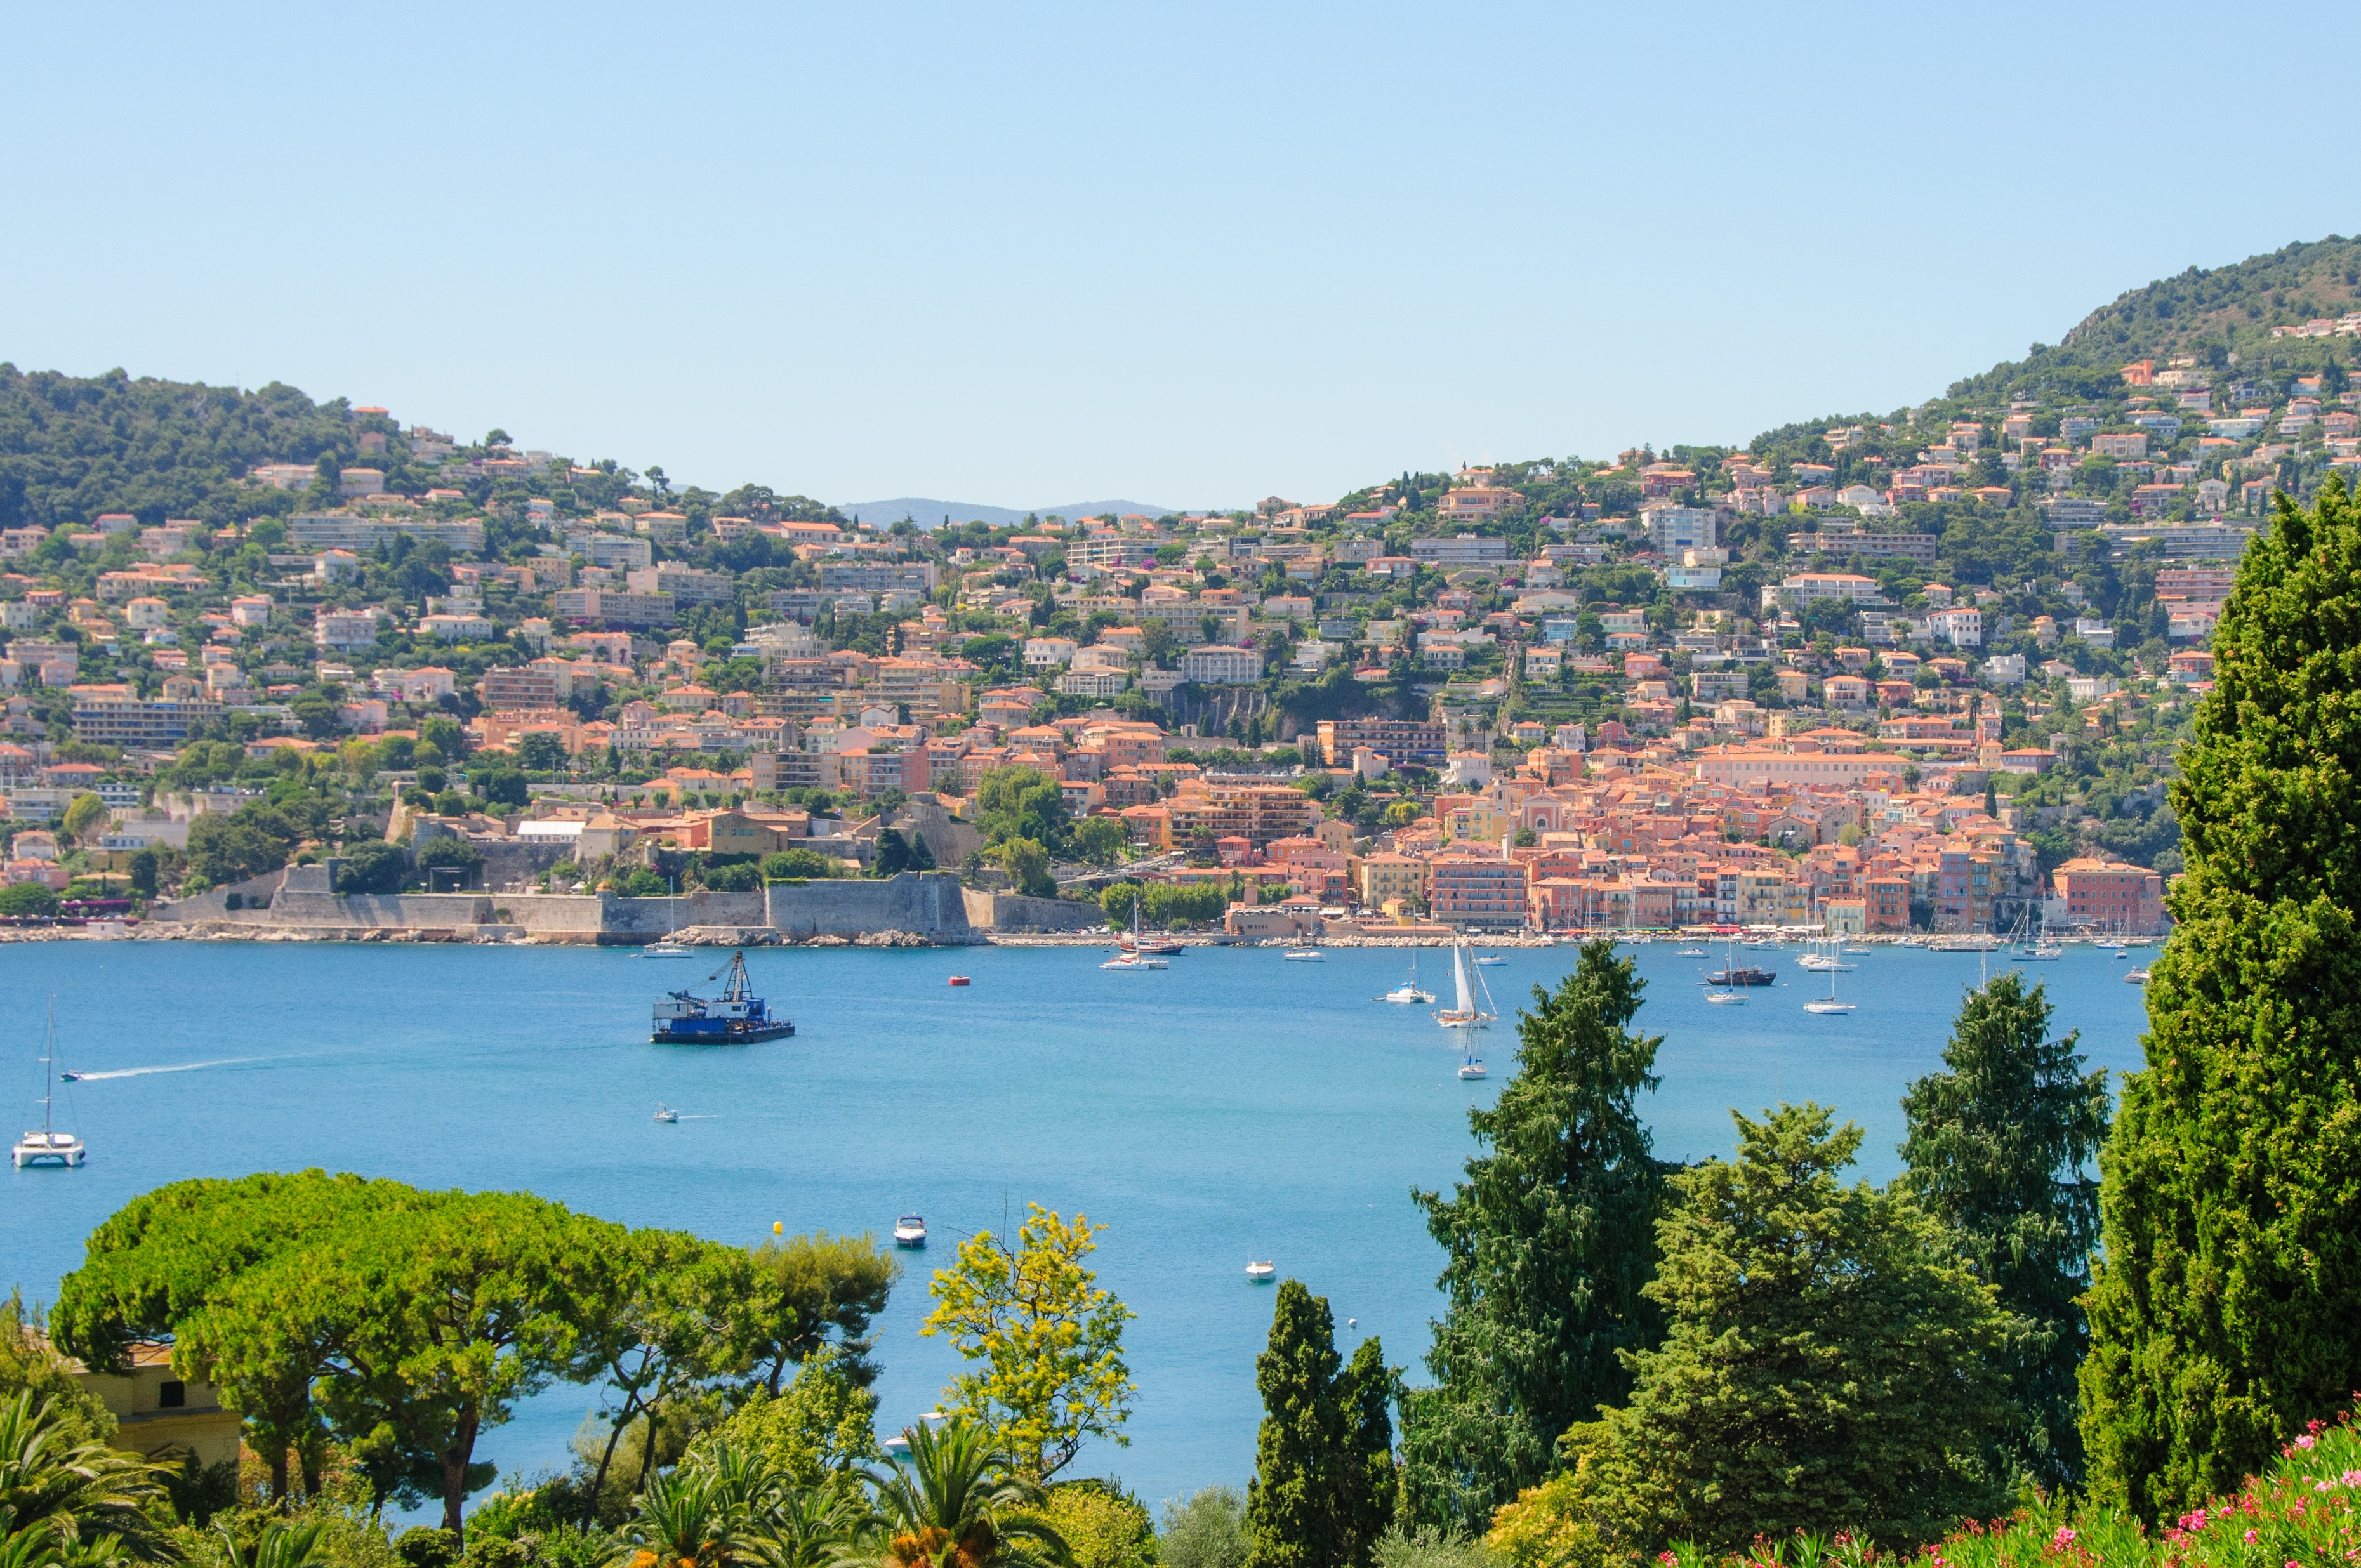
beach, landscape, sea, coast, tree, water, ocean, mountain, lake, view, river, summer, vacation, cliff, france, mediterranean, holiday, bay, reservoir, terrain, body of water, homes, boats, booked, landform, villefranche sur mer